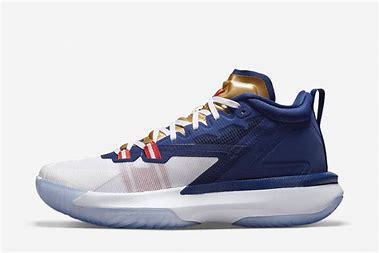
Brand: Jordan
Model: Zion 1